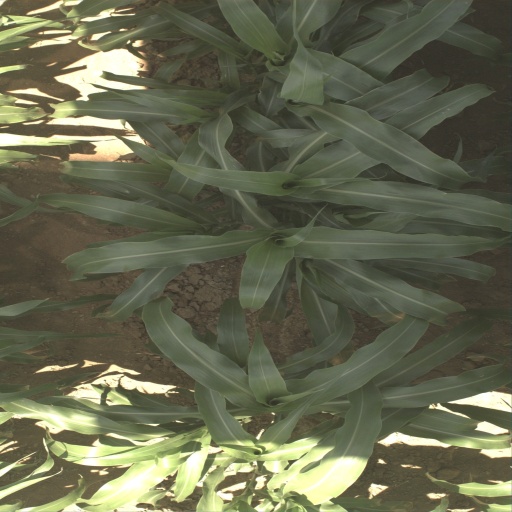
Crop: sorghum